The Jane Austen Argument

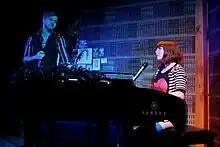
Tom and Jen perform at "The Spaces Between" show.

Prior to the release of their first EP, the duo performed at numerous music festivals within Australia, performing at Midsumma Festival and MONA FOMA. In 2010, they won the title of Best Cabaret Performance for their performance of Where Was I? at the Adelaide Fringe Festival, a title they won again in 2011, as well as being Highly Commended for the Best Cabaret award for their performance of The Spaces Between at Melbourne Fringe Festival.